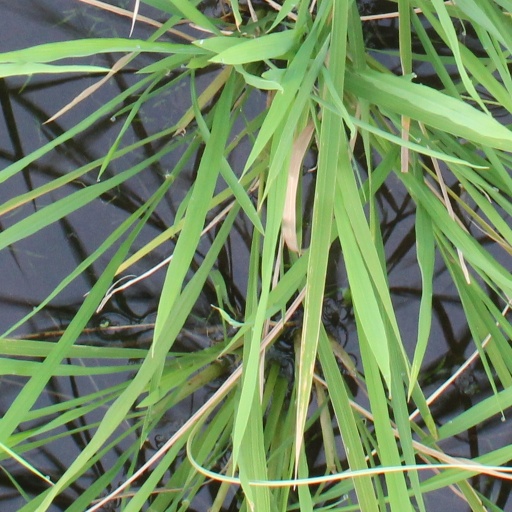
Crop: rice